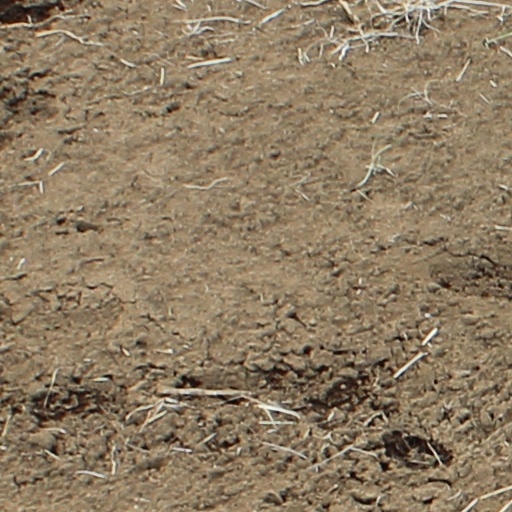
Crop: wheat